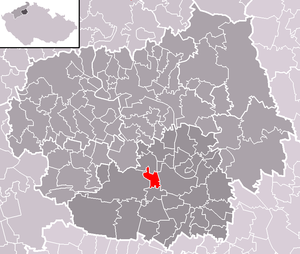
Dušníky est une commune du district de Litoměřice, dans la région d'Ústí nad Labem, en Tchéquie. Sa population s'élevait à 428 habitants en 2018.